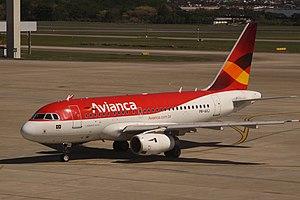
L'Airbus A318 est un avion de ligne biréacteur à fuselage étroit, appartenant à la famille A320, appareils conçus et produits par la société Airbus Commercial Aircraft. L'A318 est destiné aux vols courts et moyens-courriers, il peut transporter jusqu'à 132 passagers au maximum et sa distance franchissable maximale est de 5 700 km. Son assemblage final est réalisé à Hambourg, en Allemagne. Il effectue son premier vol, le 15 janvier 2002 et entre en service avec Frontier Airlines, le 22 juillet 2003.